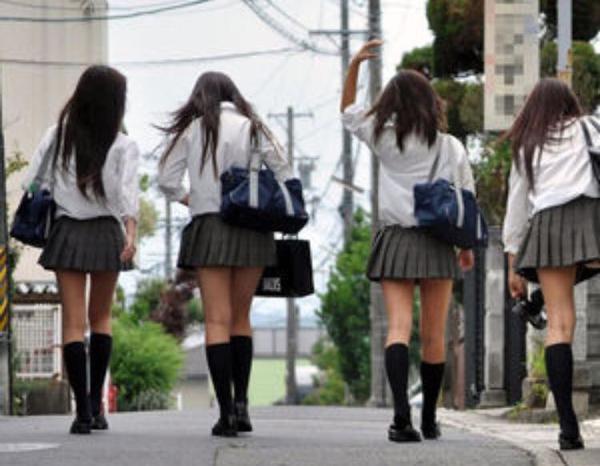
回答: 歩いていたら四人に抜かれちゃいました❤